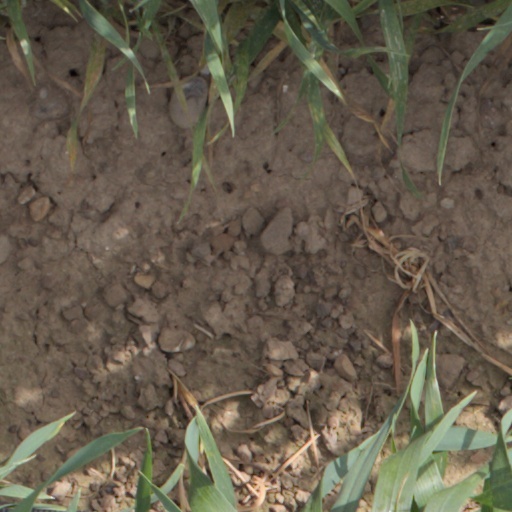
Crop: wheat